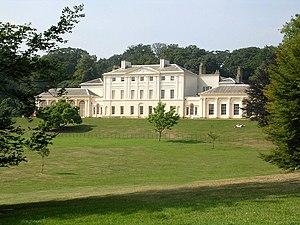
Kenwood House est un ancien logis seigneurial situé à Hampstead, près de Londres, à la limite nord de Hampstead Heath.